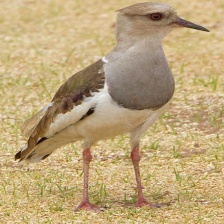
Species: ANDEAN LAPWING
Scientific name: VANELLUS RESPLENDENS